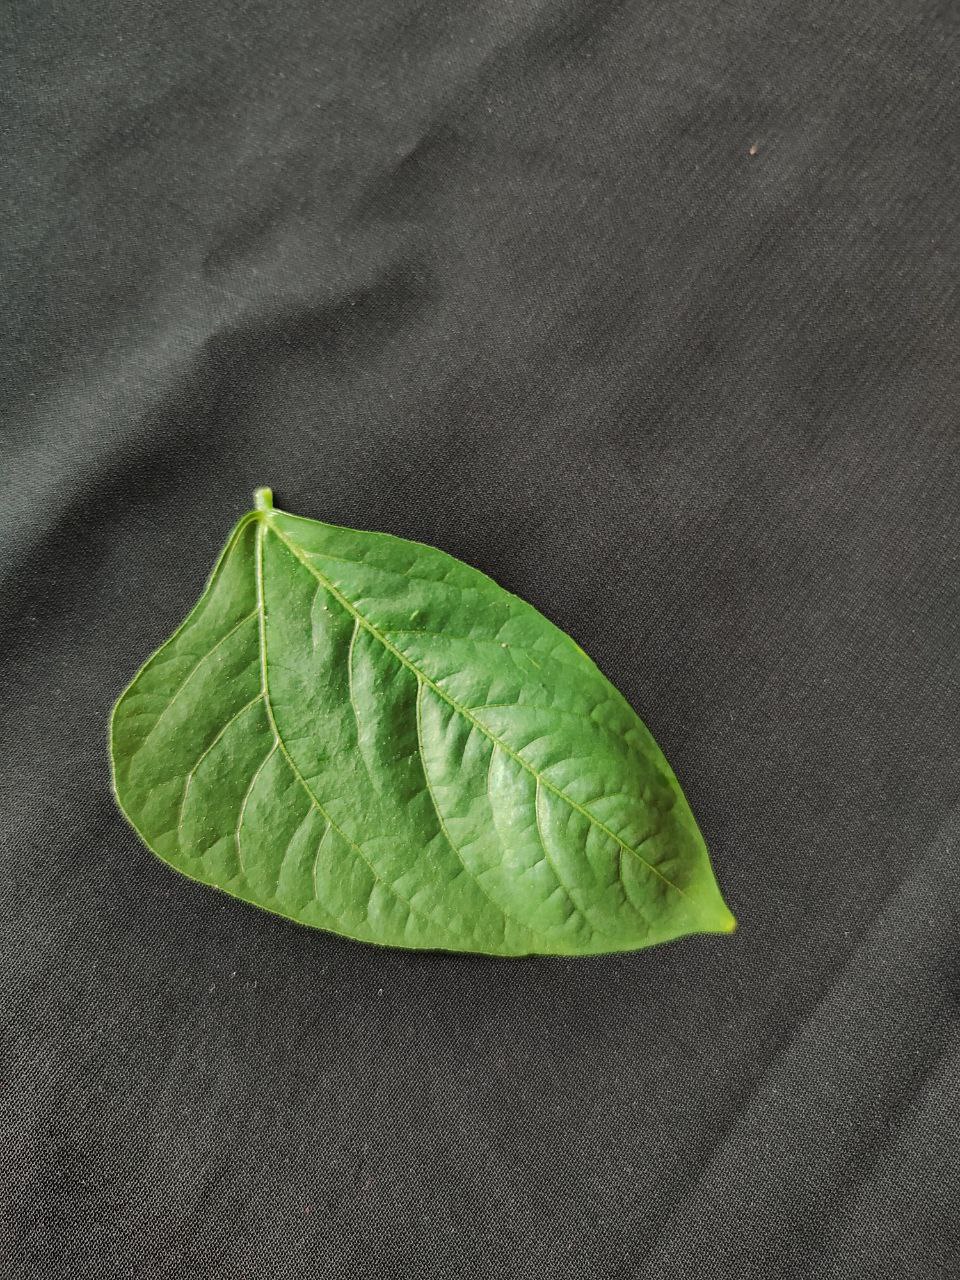
Crop: cowpea
Leaf condition: Fresh Leaf